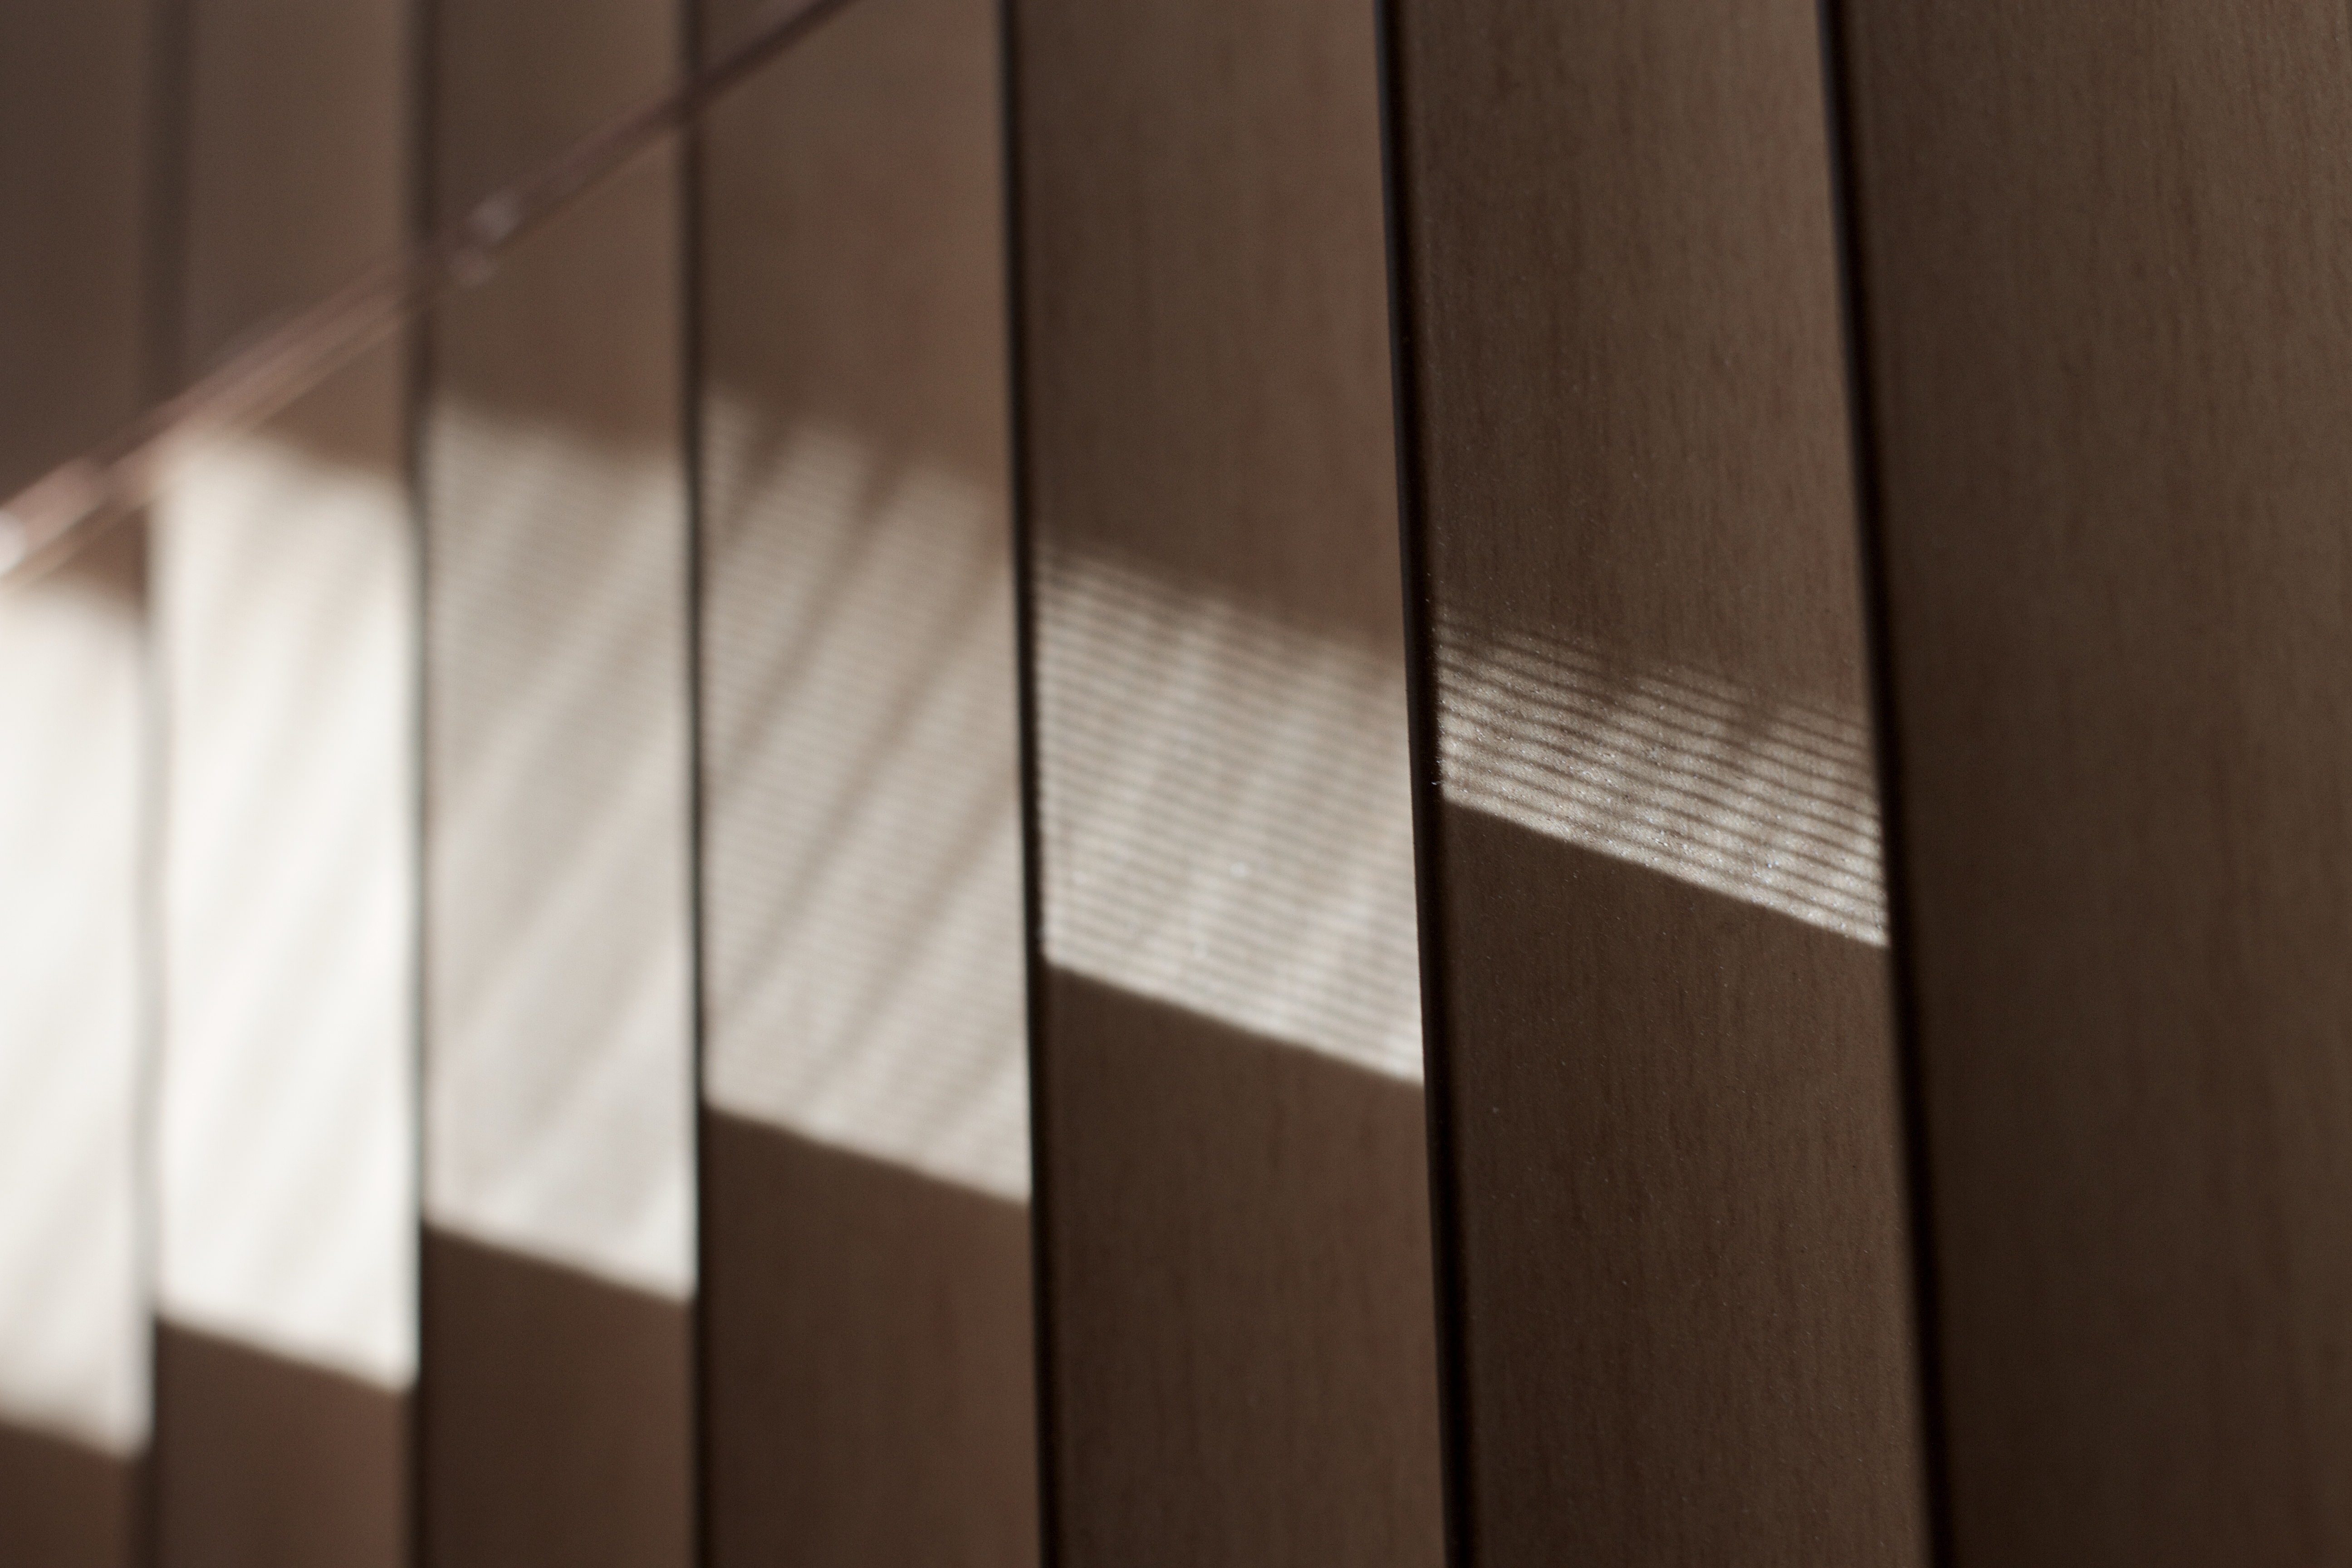
wood, white, floor, wall, ceiling, line, furniture, interior design, design, hardwood, window blind, flooring, window covering